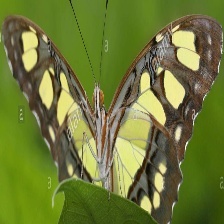
Species: MALACHITE